Alice Liddell

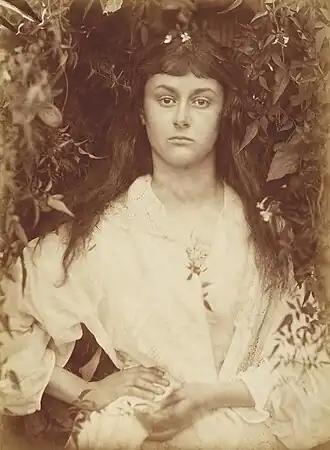
Alice Liddell at the age of 20, photographed by Julia Margaret Cameron

When Alice Liddell was a young woman, she set out on a Grand Tour of Europe with Lorina and Edith. One story has it that she became a romantic interest of Prince Leopold, the youngest son of Queen Victoria, during the four years he spent at Christ Church, but the evidence for this is sparse. It is true that years later, Leopold named his first child Alice and acted as godfather to Alice's second son Leopold. However, it is possible Alice was named in honour of Leopold's deceased elder sister instead, the Grand Duchess of Hesse. A recent biographer of Leopold suggests it is far more likely that Alice's sister Edith was the true recipient of Leopold's attention. Edith died on 26 June 1876, possibly of measles or peritonitis (accounts differ), shortly before she was to be married to Aubrey Harcourt, a cricket player. Prince Leopold served as a pall-bearer at her funeral on 30 June 1876.